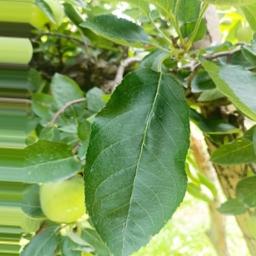
Label: Healthy